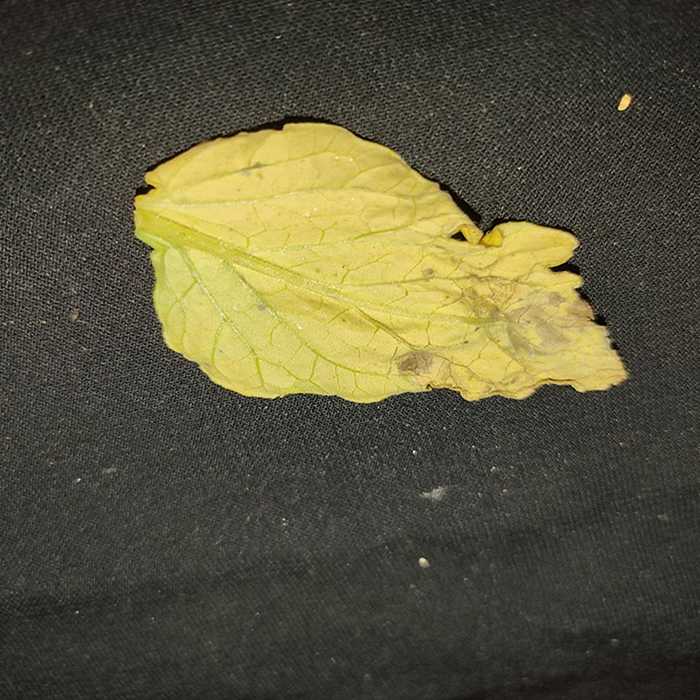
Plant: Tomato
Label: Tomato Bacterial spot